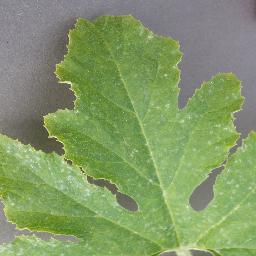
Label: Squash___Powdery_mildew